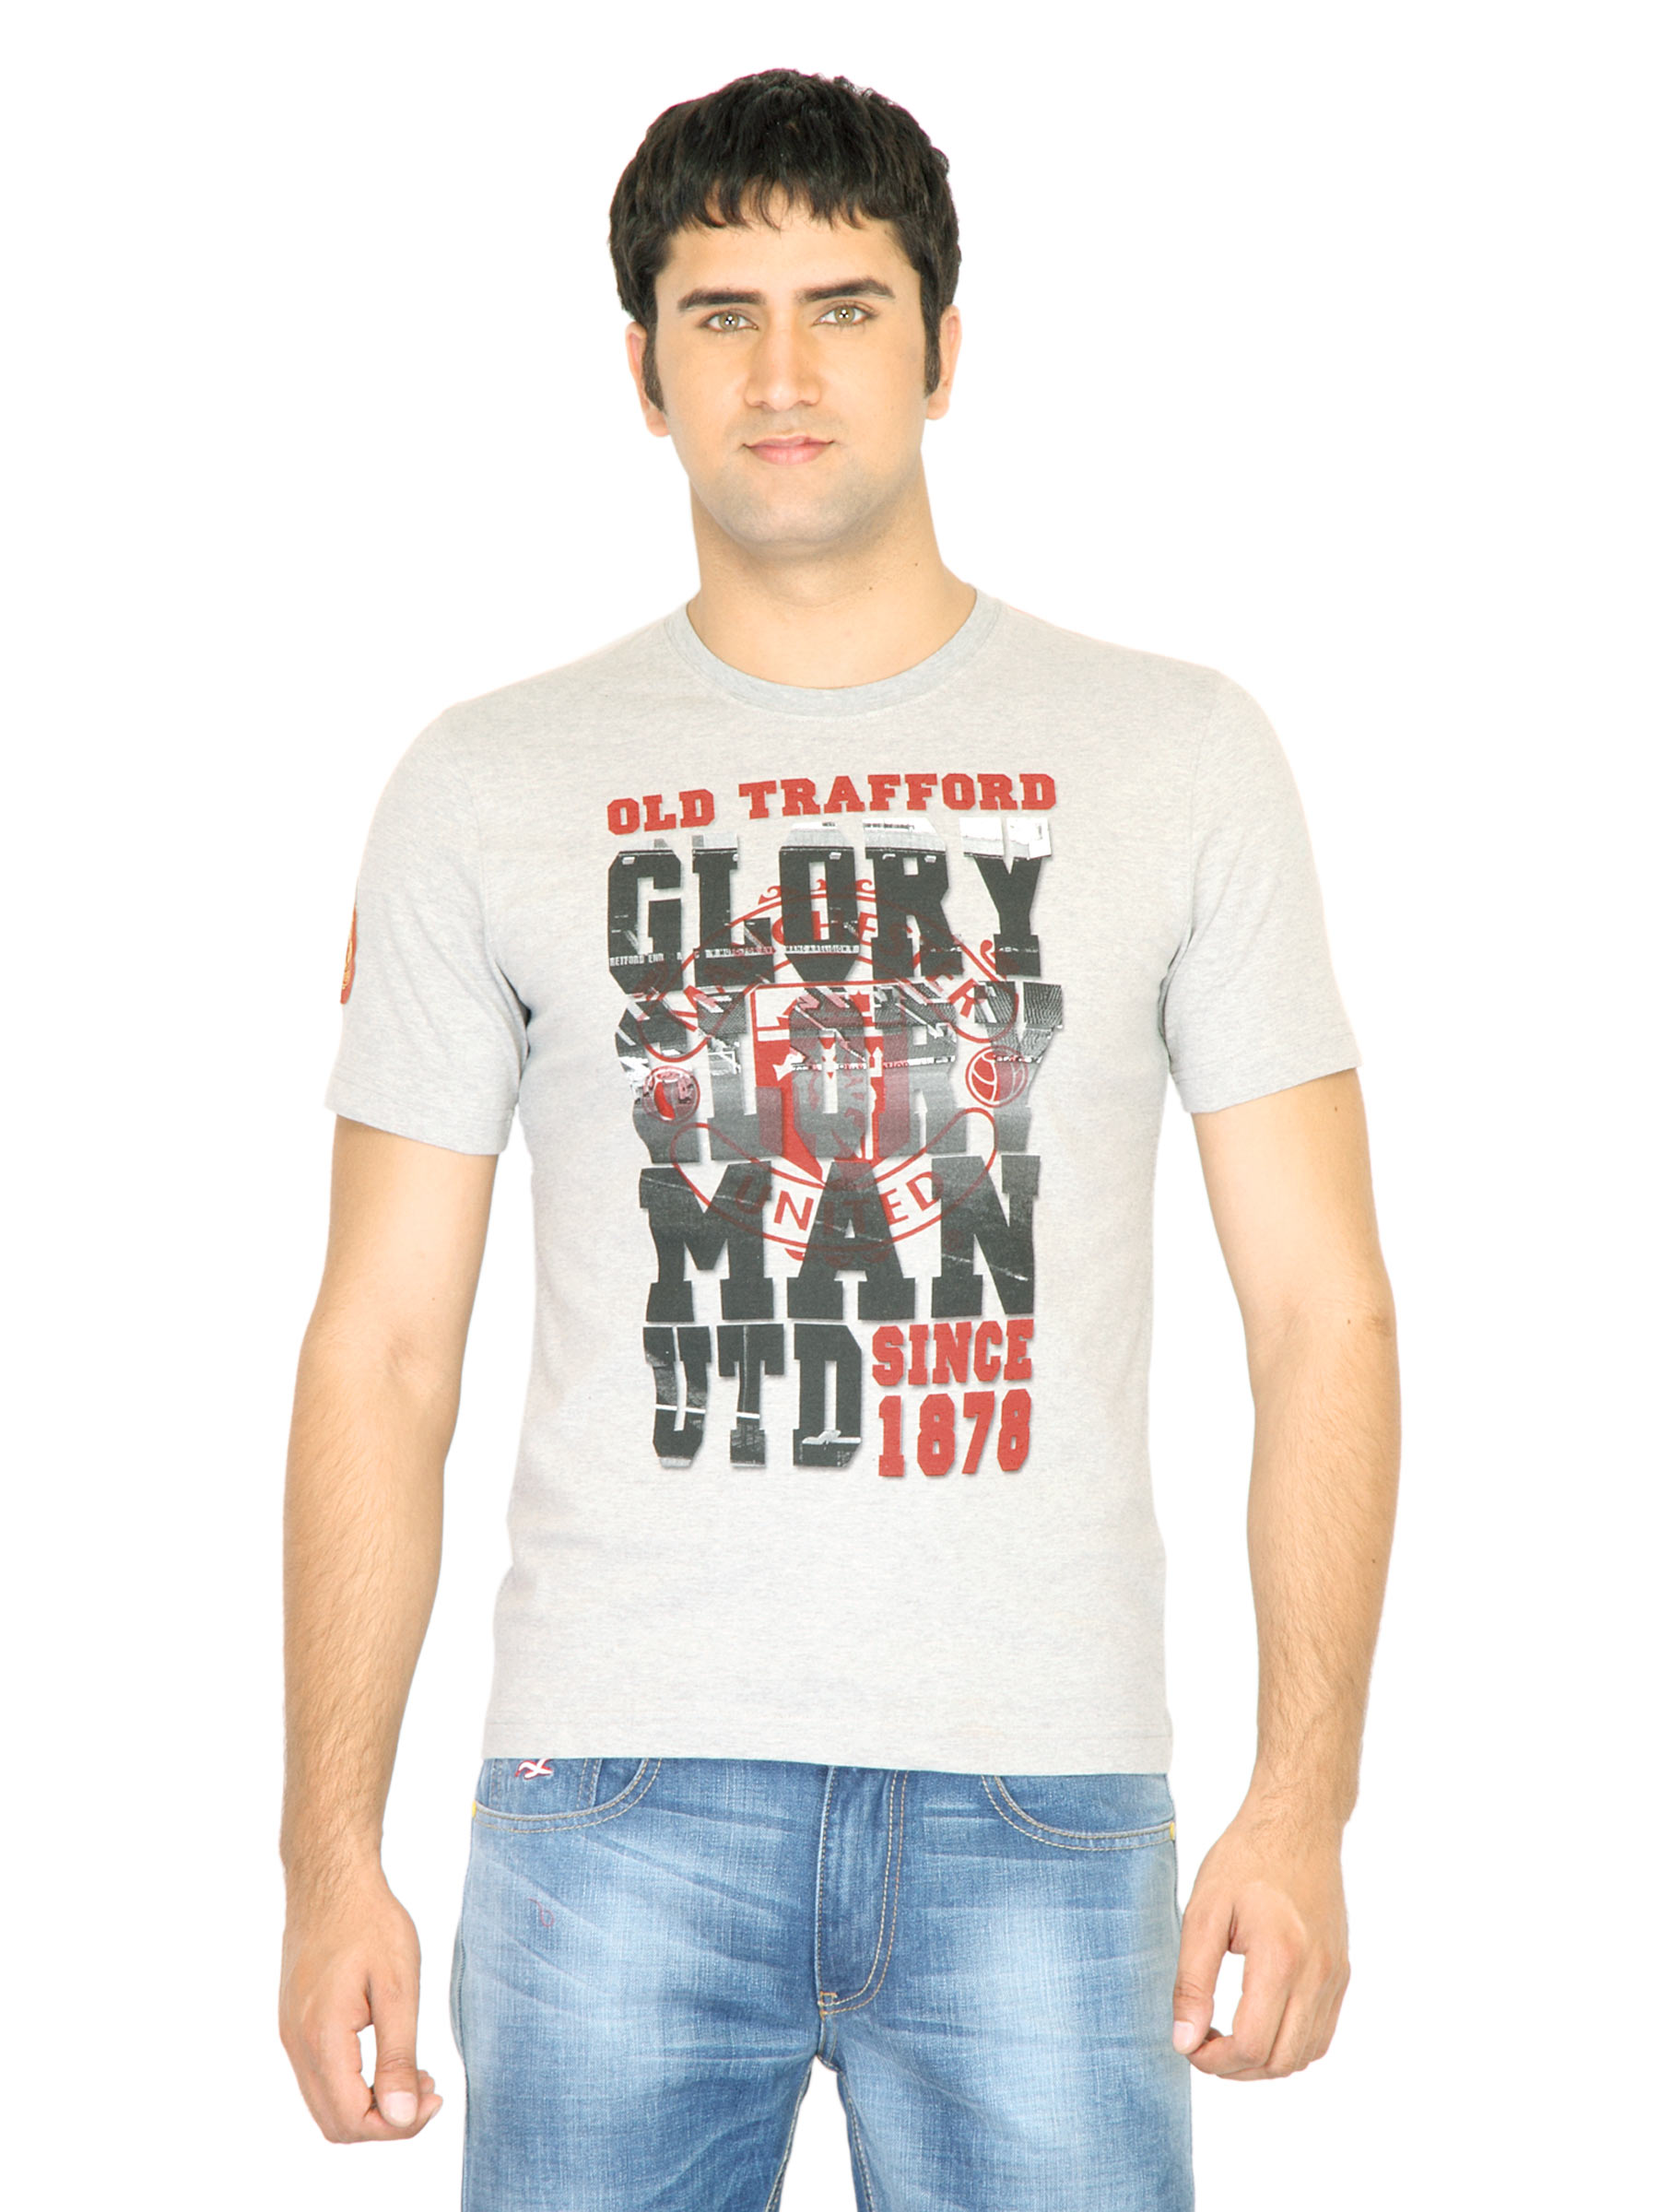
Manchester United Men Printed Grey Tshirt
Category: Apparel / Topwear / Tshirts
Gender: Men
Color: Grey
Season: Fall 2011
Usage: Casual